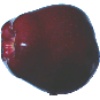
Label: Apple Red Delicious 1